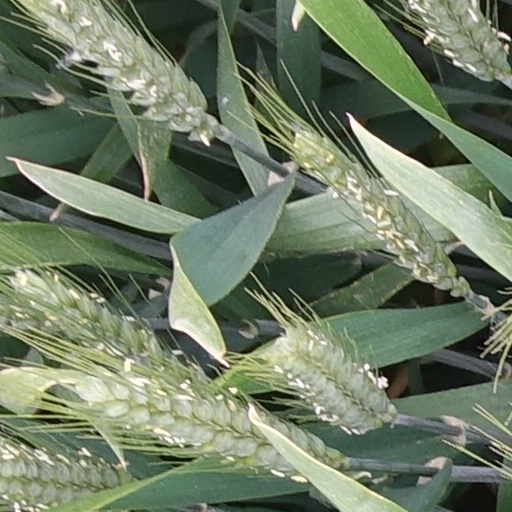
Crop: wheat